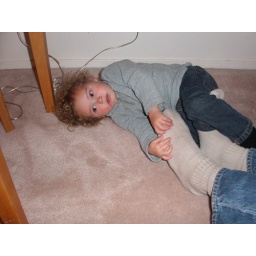
silly girl under table